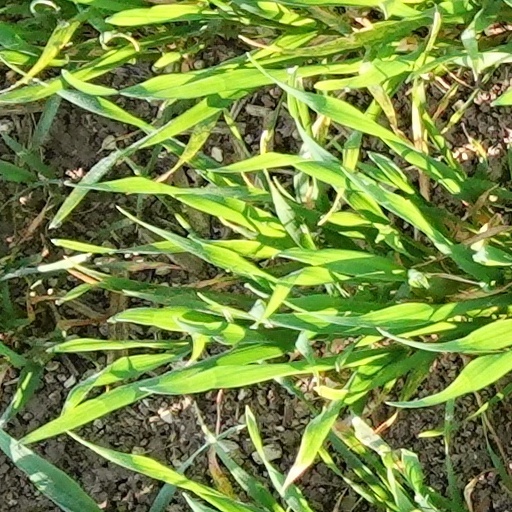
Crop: wheat